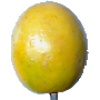
Label: Maracuja 1